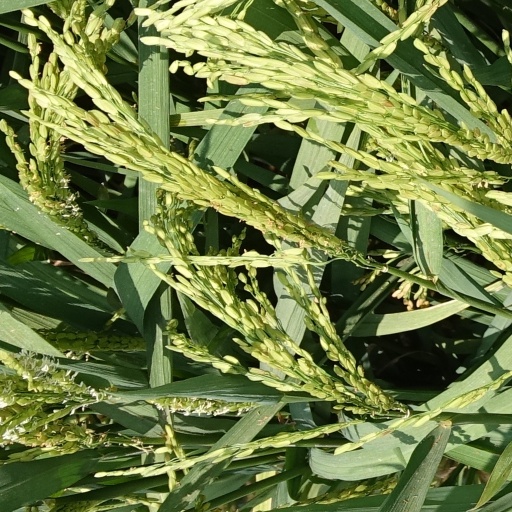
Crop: rice